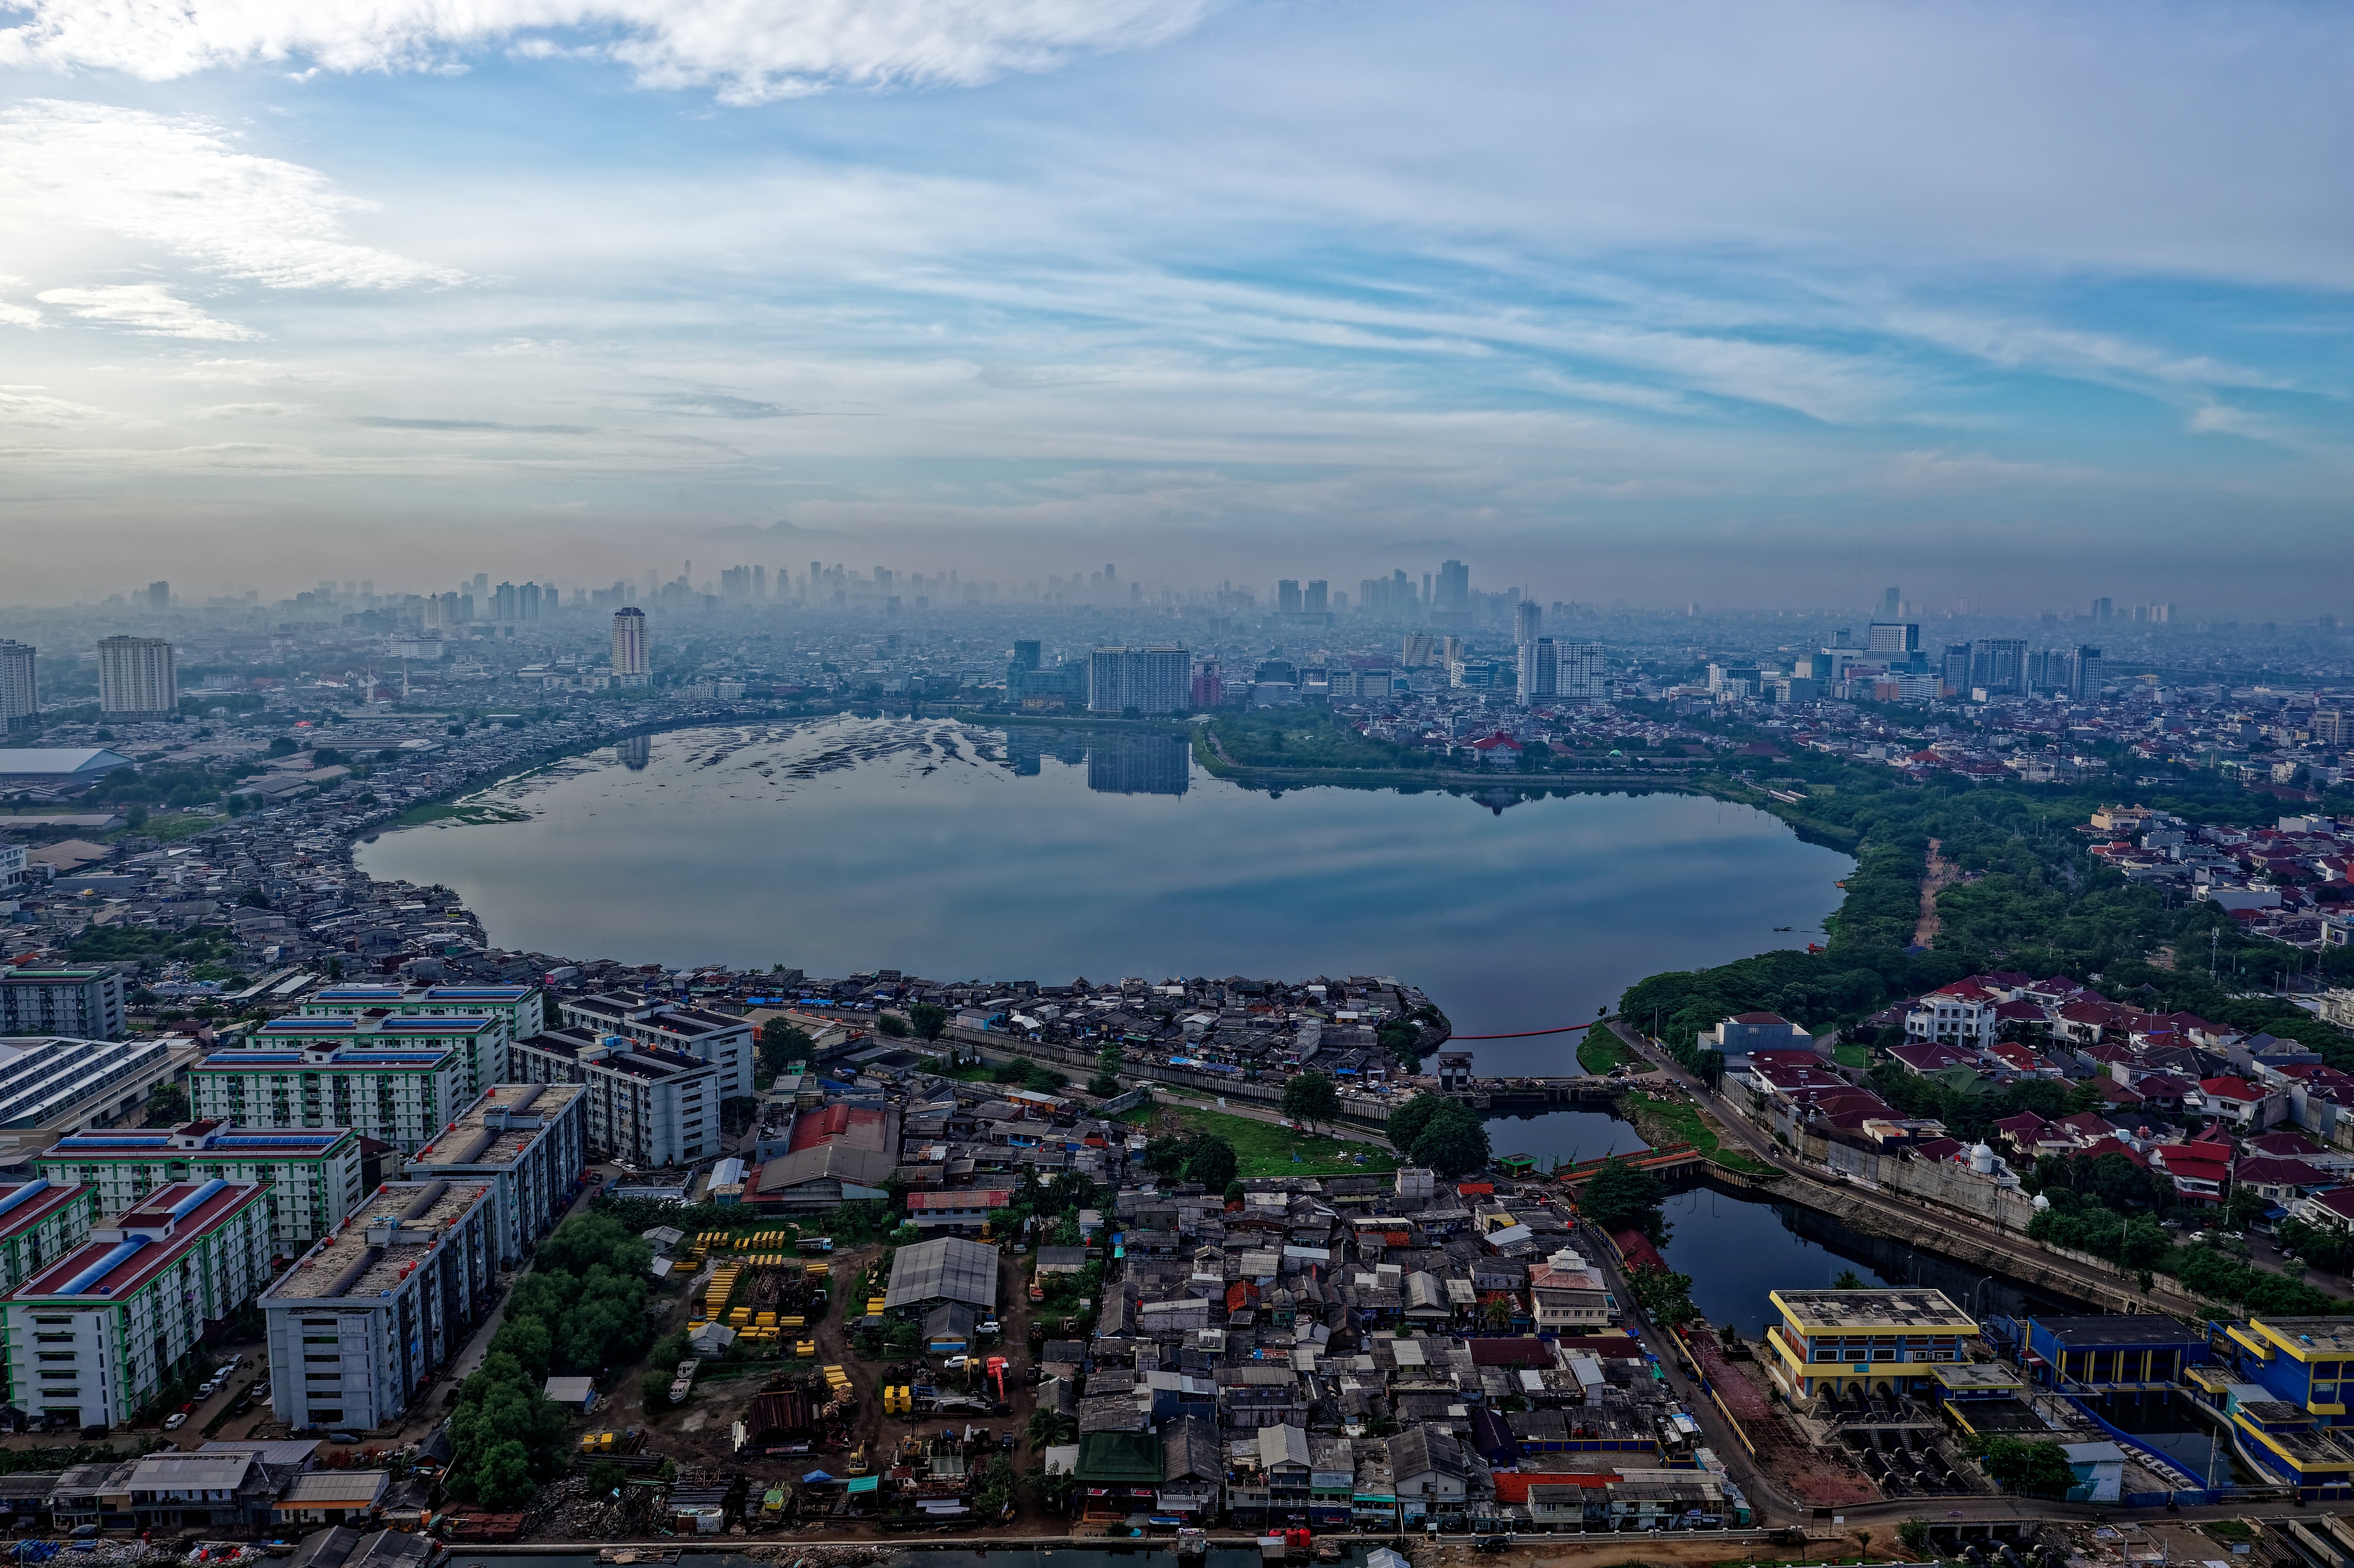
metropolitan area, urban area, cityscape, city, sky, metropolis, aerial photography, bird's eye view, water, human settlement, skyline, daytime, town, landmark, cloud, river, landscape, downtown, waterway, photography, horizon, tower block, architecture, skyscraper, panorama, residential area, suburb, tourism, mountain, bay, building, hill, evening, urban design, ocean, night, world, channel, coast